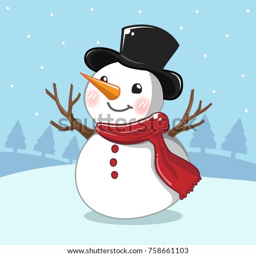
person , smiling happily in the midst of the blue snow .